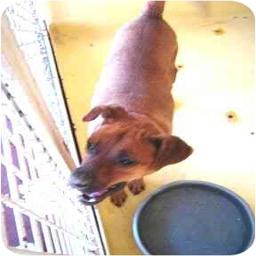
Animal: dogs